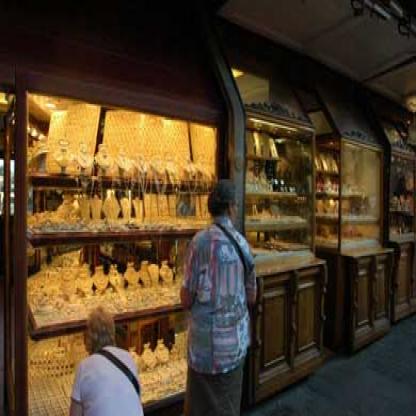
Scene: Indoor